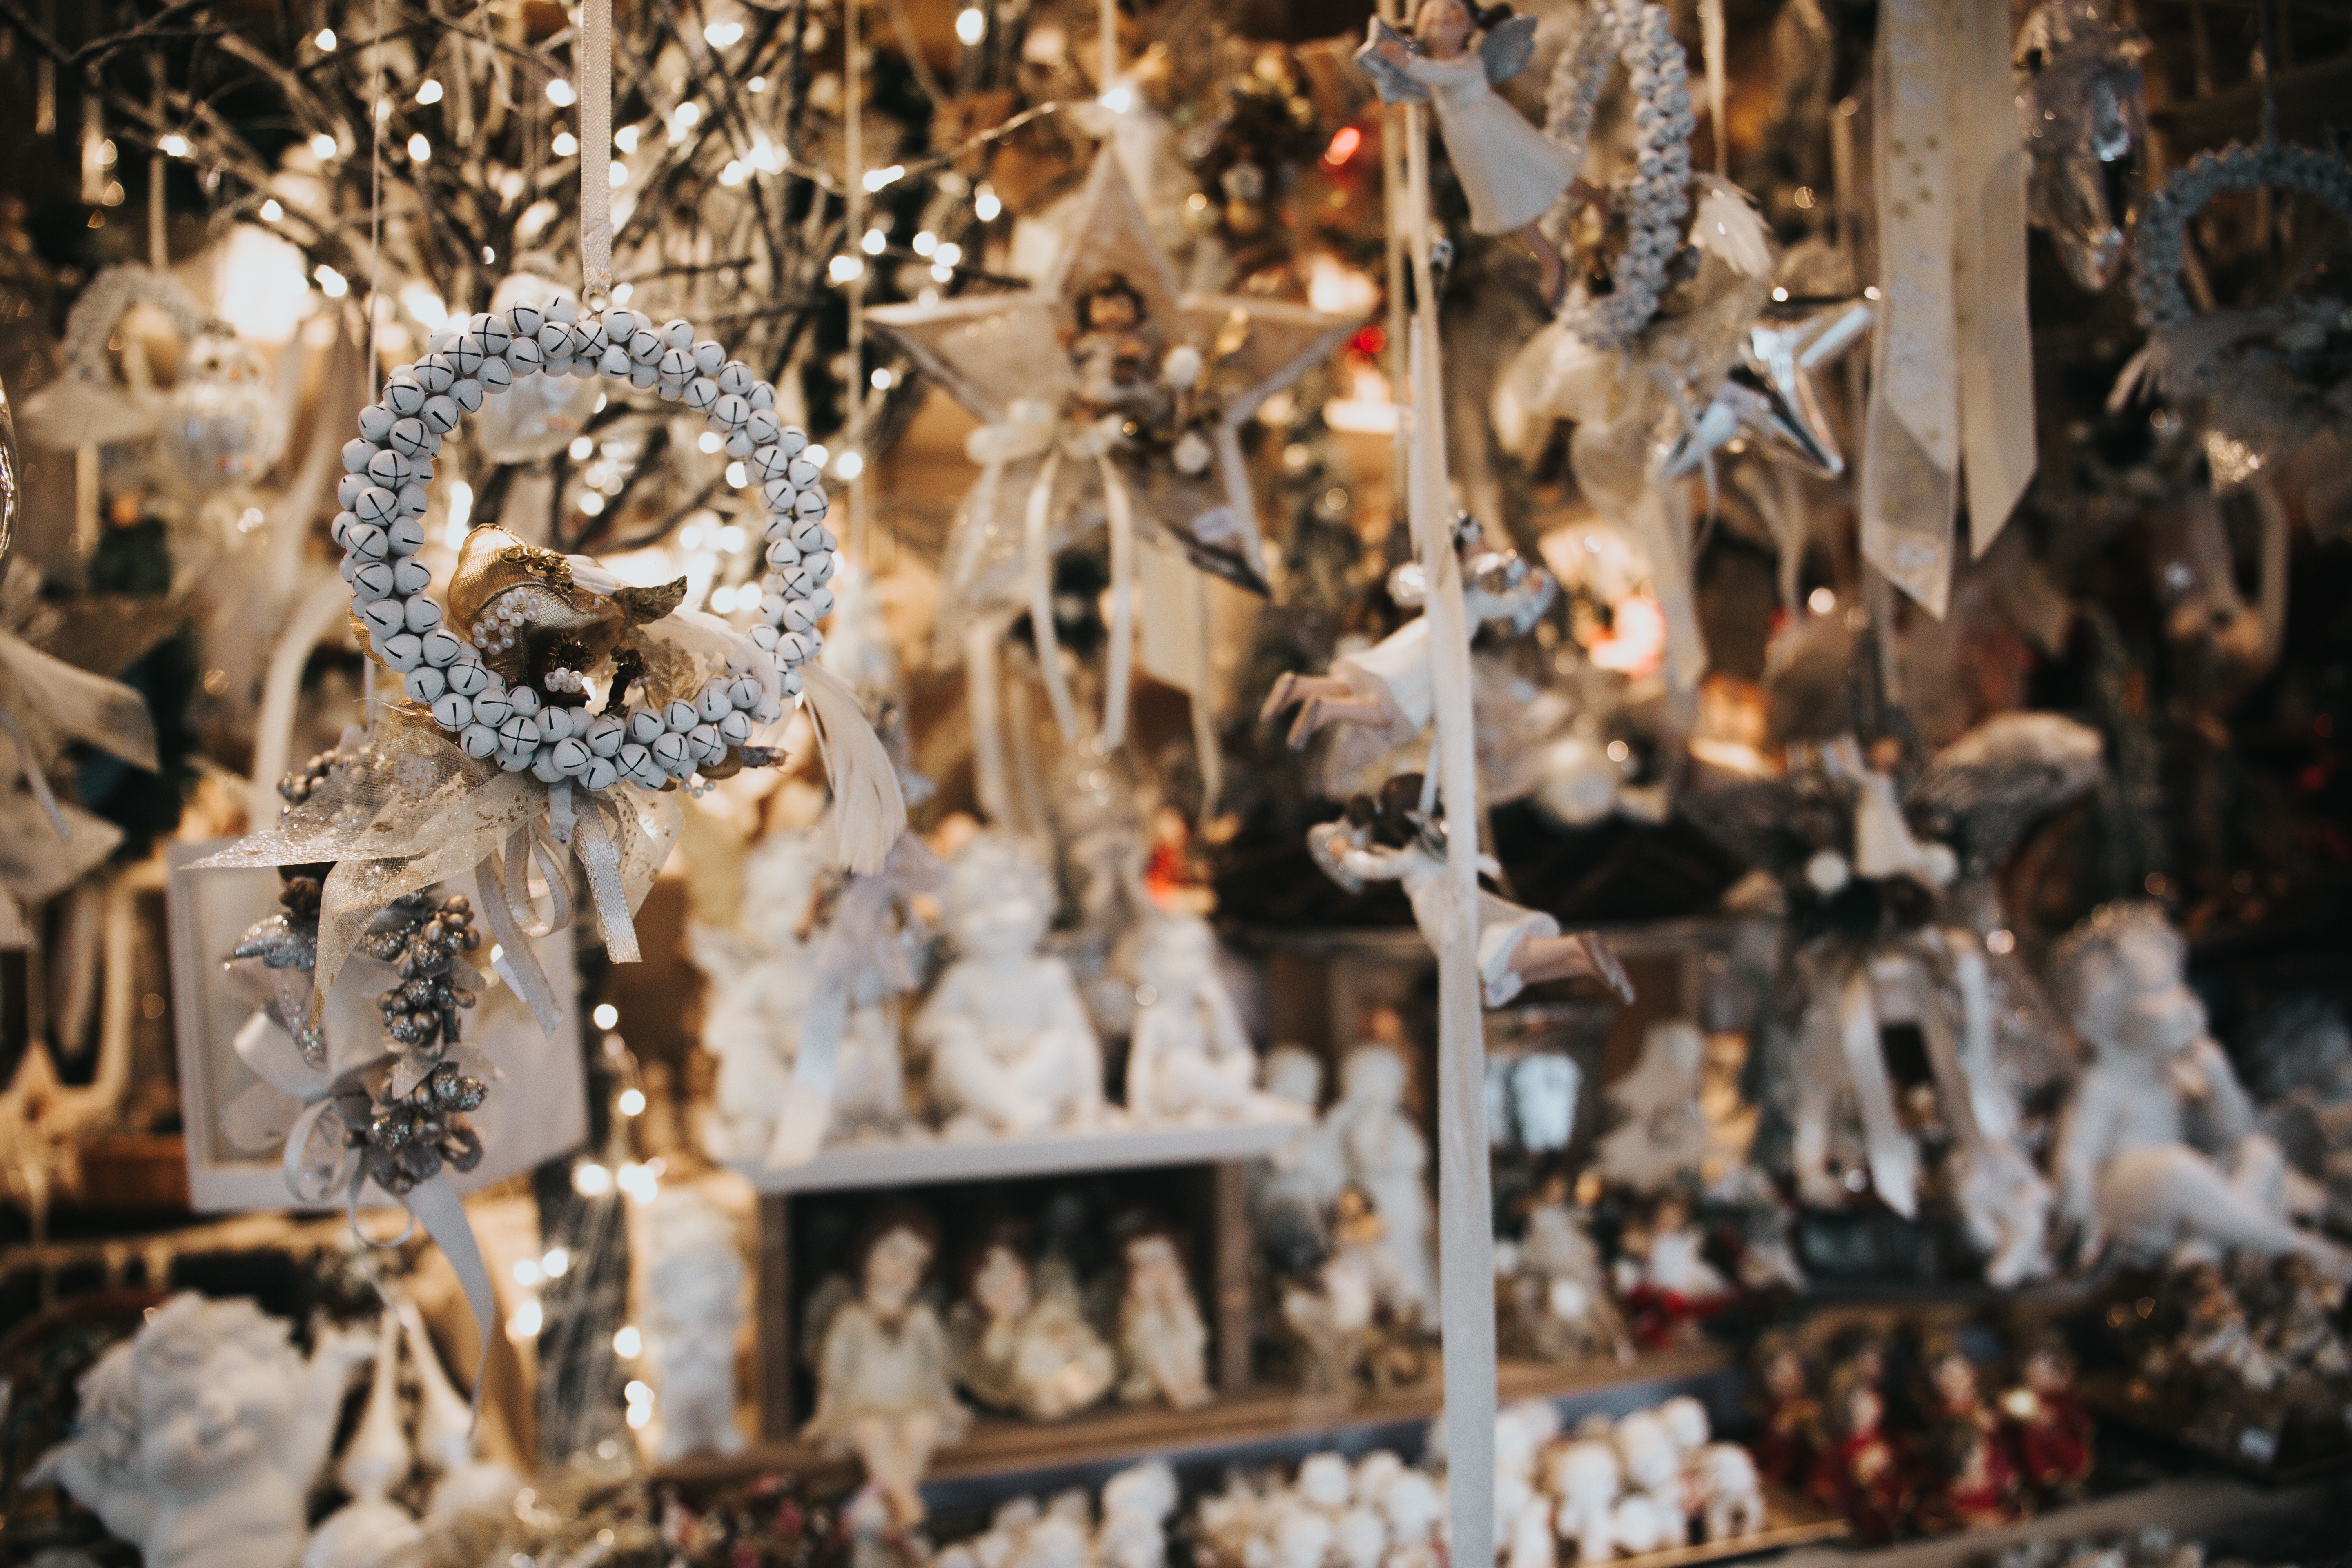
statue, christmas decoration, sculpture, art, carving, ancient history